Taxonomy of the Gastropoda (Ponder & Lindberg, 1997)

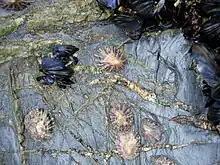
Live limpets in the intertidal zone in Cornwall, England.

'Subclass Orthogastropoda (earlier Prosobranchia, Opisthobranchia)